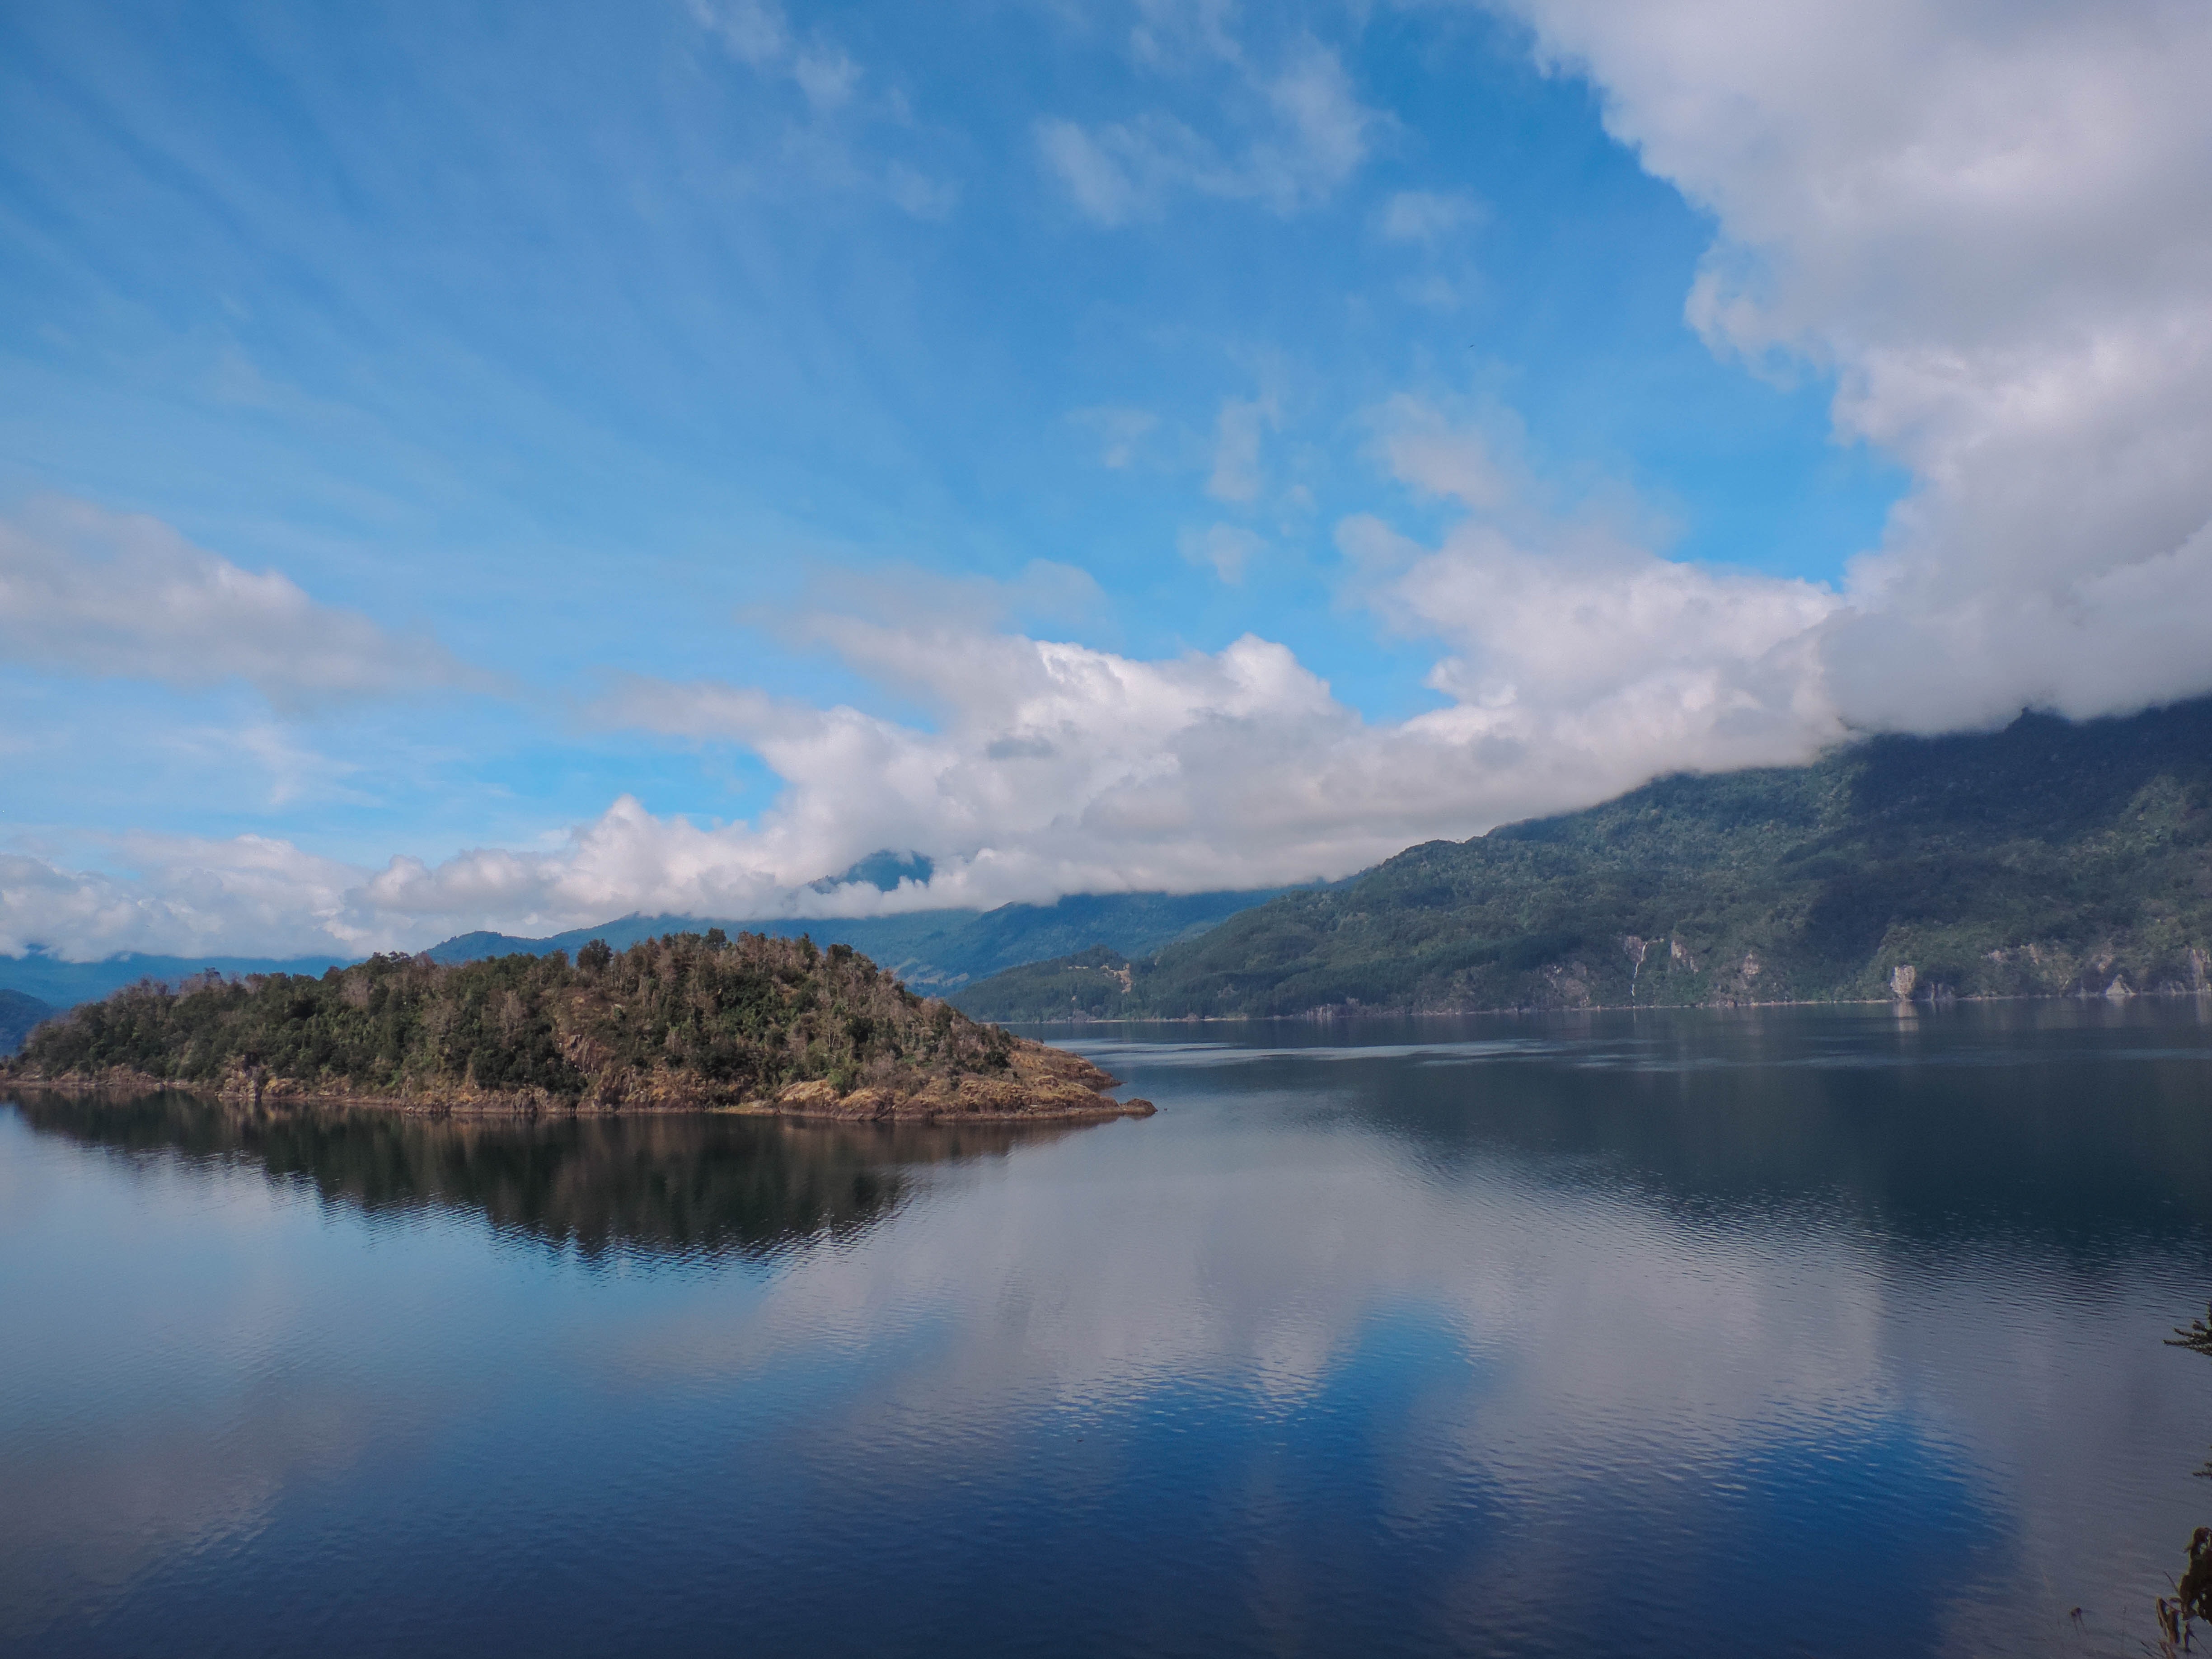
body of water, sky, reflection, lake, water resources, blue, nature, highland, water, lake district, reservoir, loch, cloud, natural landscape, tarn, river, wilderness, mountain, bank, sound, fjord, fell, landscape, sea, inlet, hill, calm, crater lake, photography, bay, hill station, horizon, coast, mountain range, channel